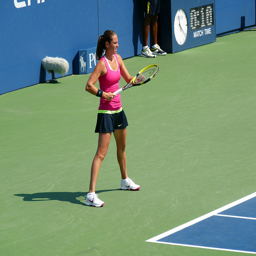
A person on a court with a tennis racket.
a tennis player standing holding a racket
Woman standing by tennis court holding a racket
A female athlete playing a game of tennis.
A female tennis player on the tennis court.